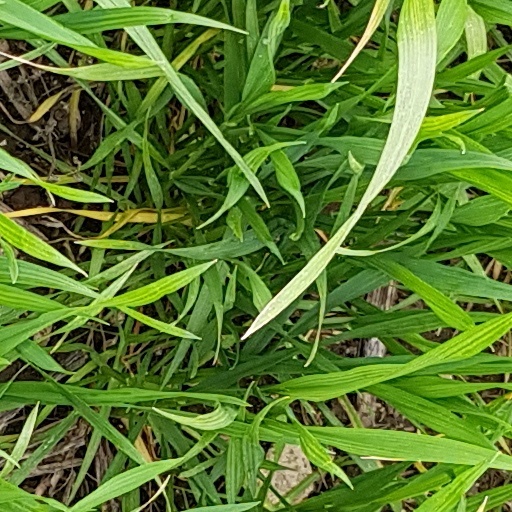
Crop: wheat